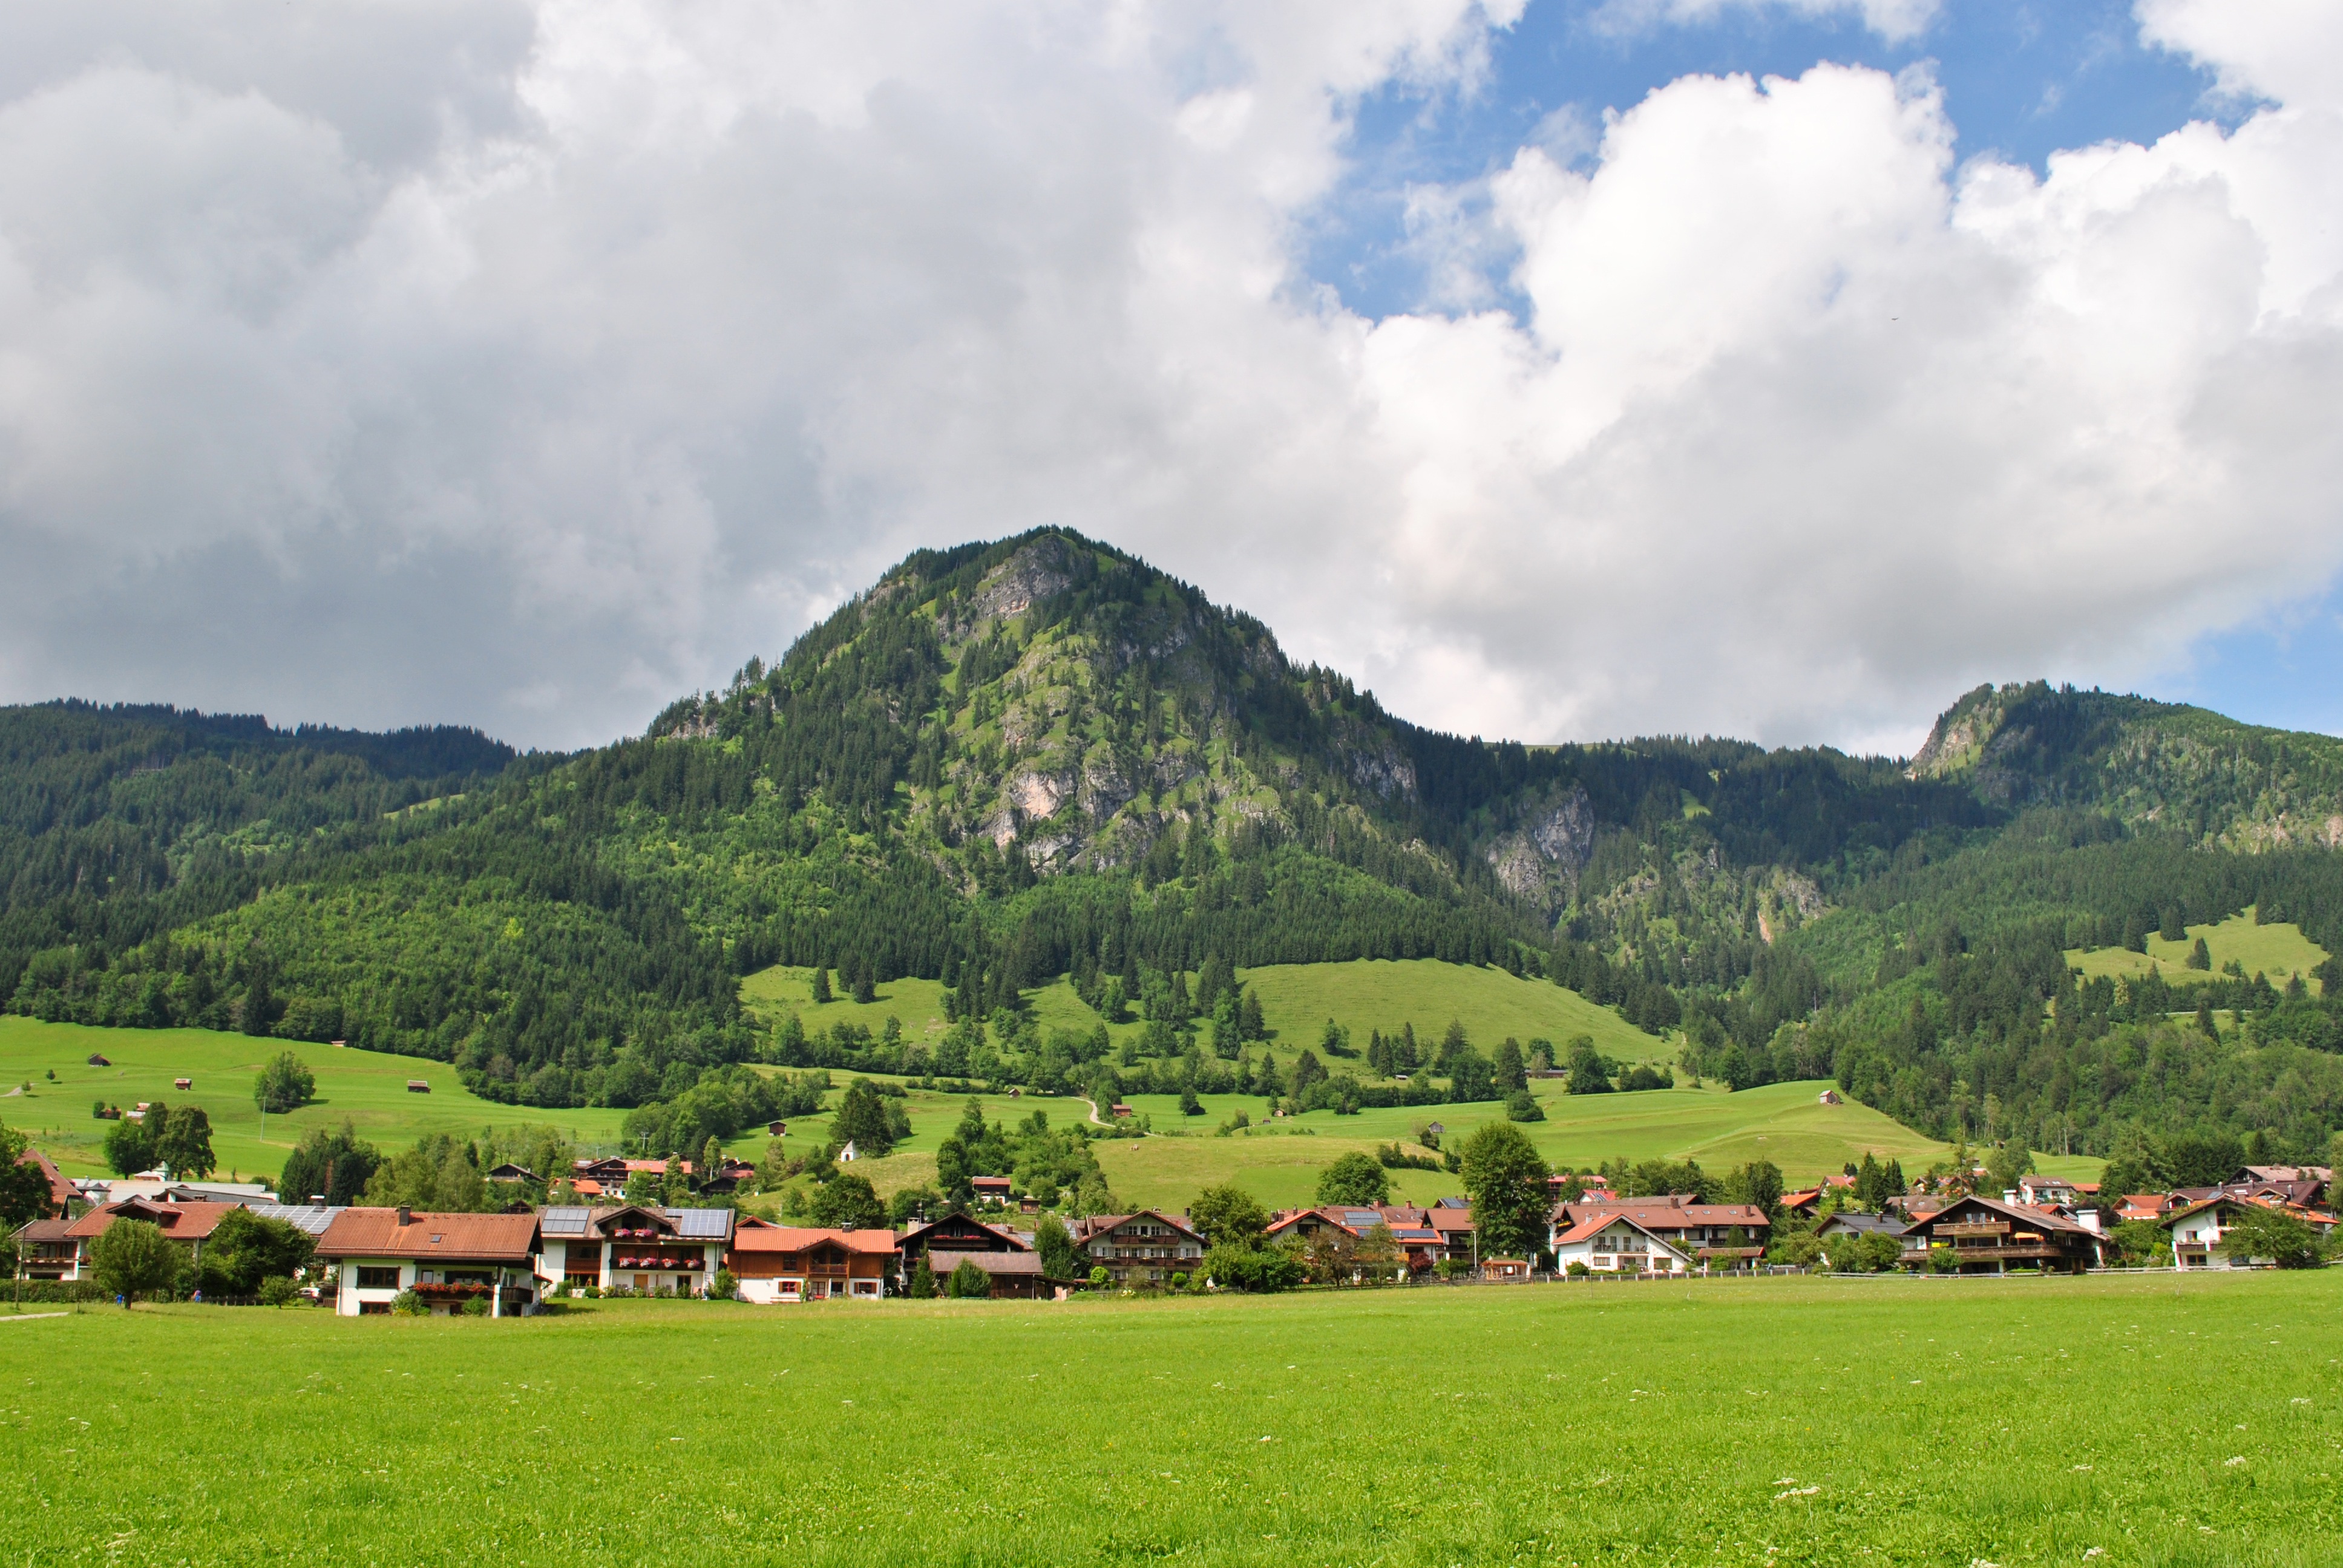
landscape, nature, grass, mountain, cloud, sky, field, farm, meadow, hill, flower, valley, mountain range, village, pasture, alpine, agriculture, highland, plain, alps, grassland, plateau, rural area, paddy field, geographical feature, human settlement, mountainous landforms, bad hindelang, allgau, hirschkogl